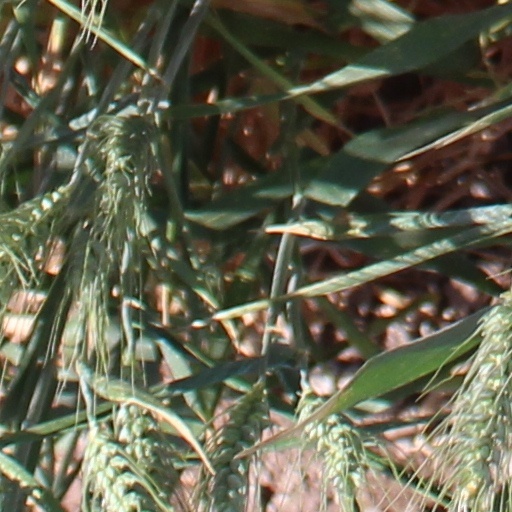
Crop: wheat